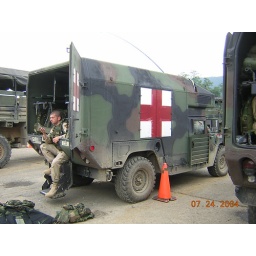
Sgt Lyons' truck when we were in the field before we came to Iraq -Aug '04